Jan Paweł Nowacki

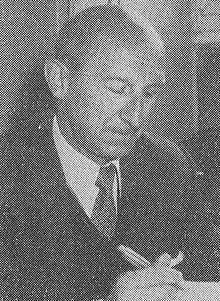
Jan Paweł Nowacki

Jan Paweł Nowacki (25 June 1905, in Berlin – 23 May 1979, in Warsaw) was an engineer. He worked for the British during World War II on radar installations, and later had a career as a university lecturer.